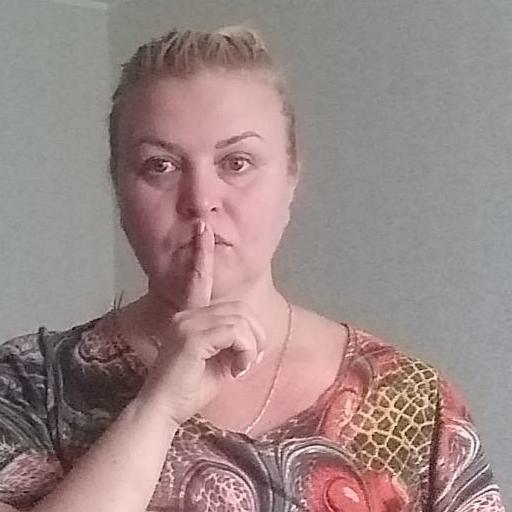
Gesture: mute